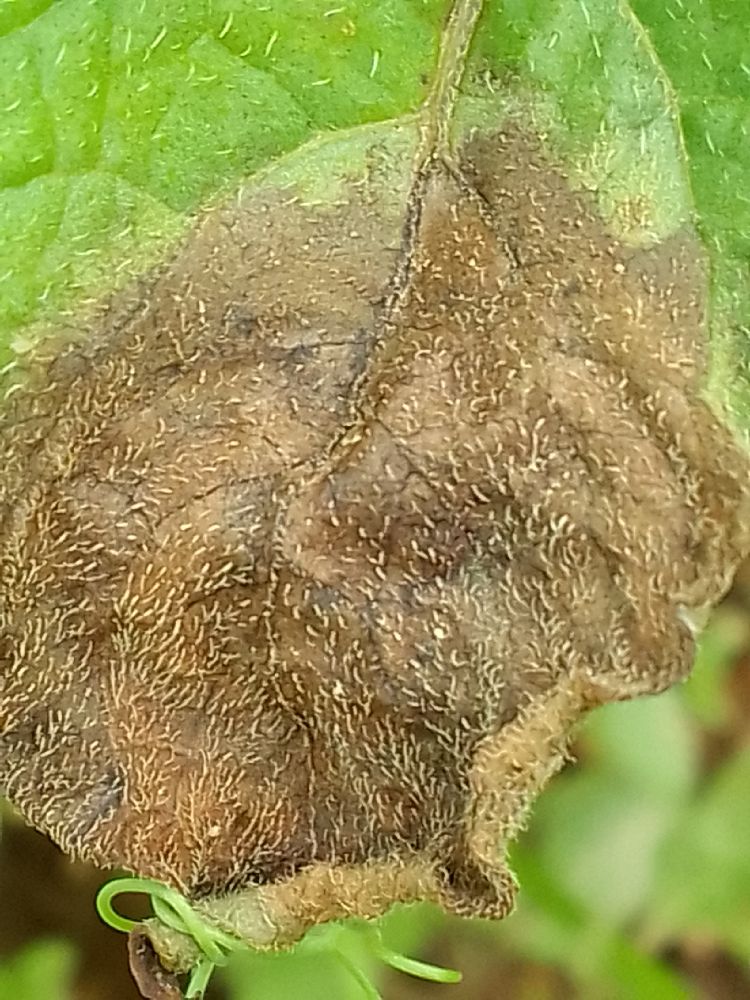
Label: Late blight